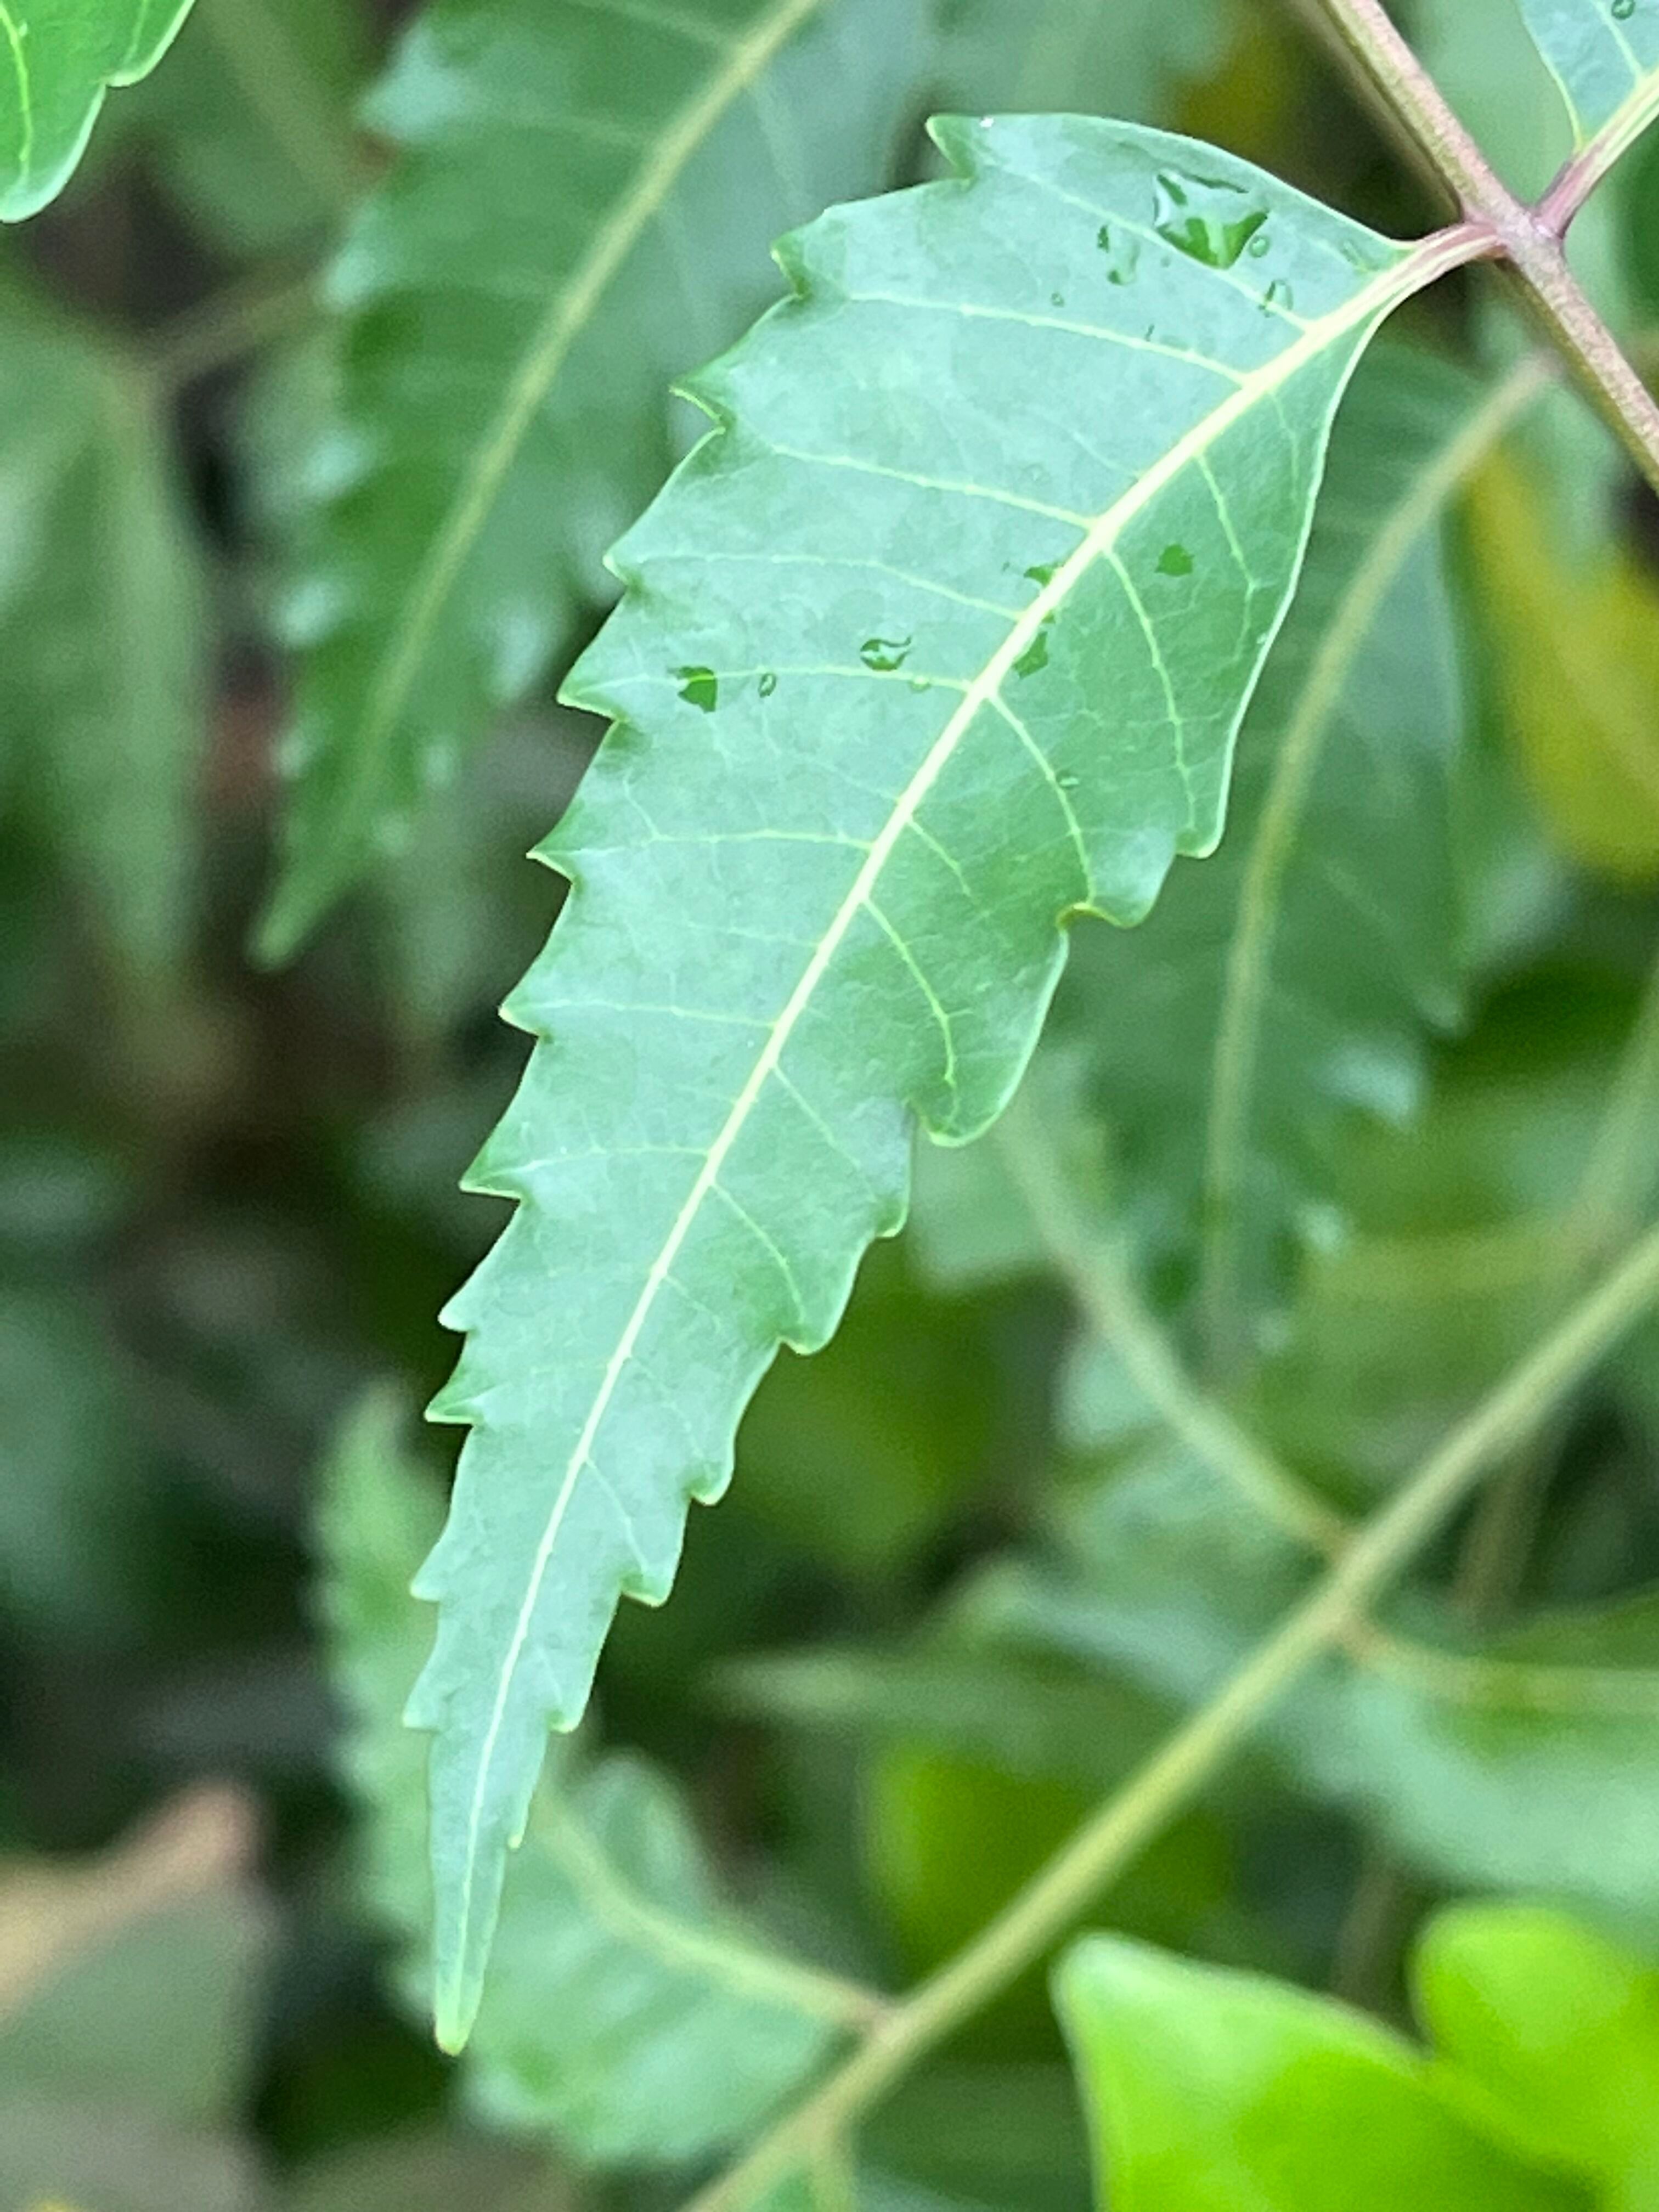
Plant species: azadirachta-indica